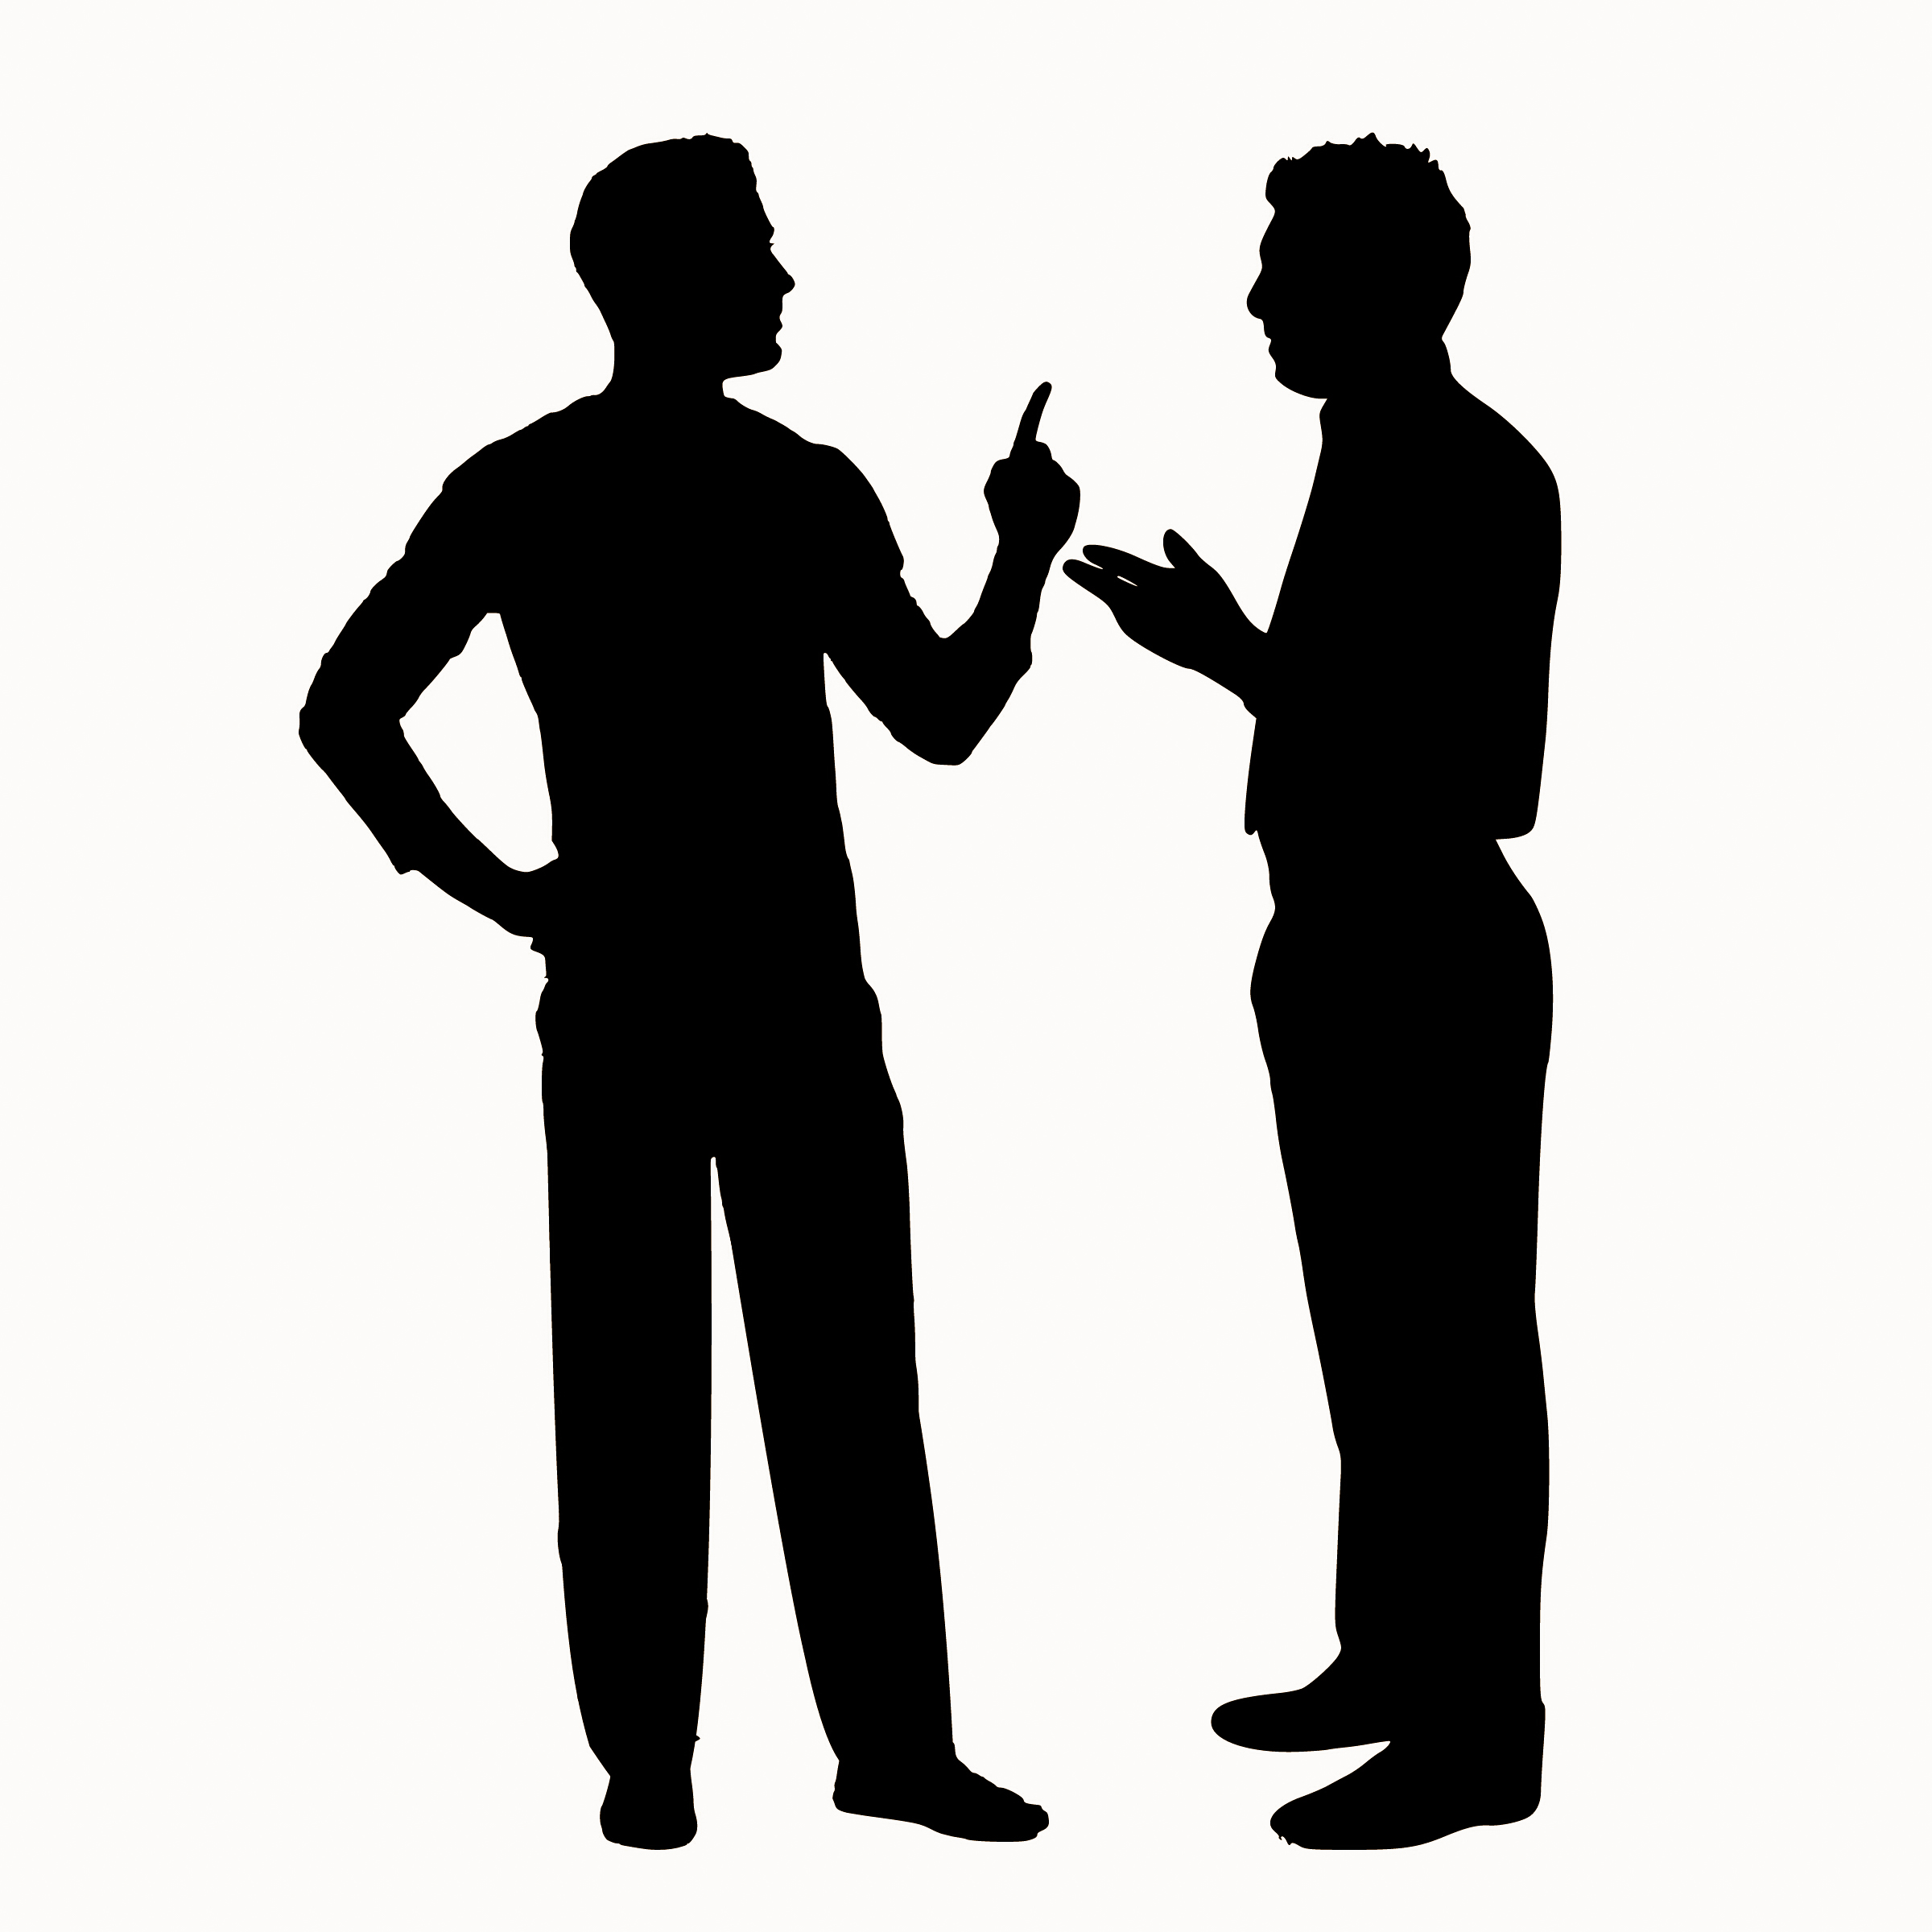
argument, man, angry, silhouette, confrontation, dispute, businessmen, business, conflict, arguing, argue, anger, talking, intransigent, meeting, problem, standing, gesture, conversation